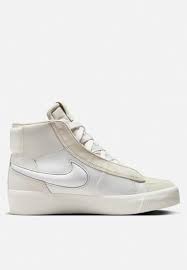
Label: Sneaker